M113 armored personnel carrier

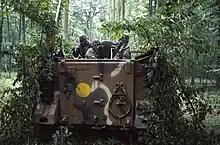
M106 mortar carrier and crew outfitted in NBC protective gear during exercise REFORGER '85, Germany.

In 2014, during the first wave of the IDF's ground incursion into Gaza in Operation Protective Edge, a Hamas RPG-29 destroyed a fully loaded M113 in Gaza during the Battle of Shuja'iyya, killing all seven Golani Brigade soldiers inside the vehicle. As a result, the IDF faced calls from the Israeli public to build more Namer APCs over the next decade and to gradually reduce the number of M113s used in its future combat operations. A group of 30 Israeli reserve soldiers subsequently notified their commanders that they would refuse to enter the Gaza Strip in M113s.